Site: brandenburg
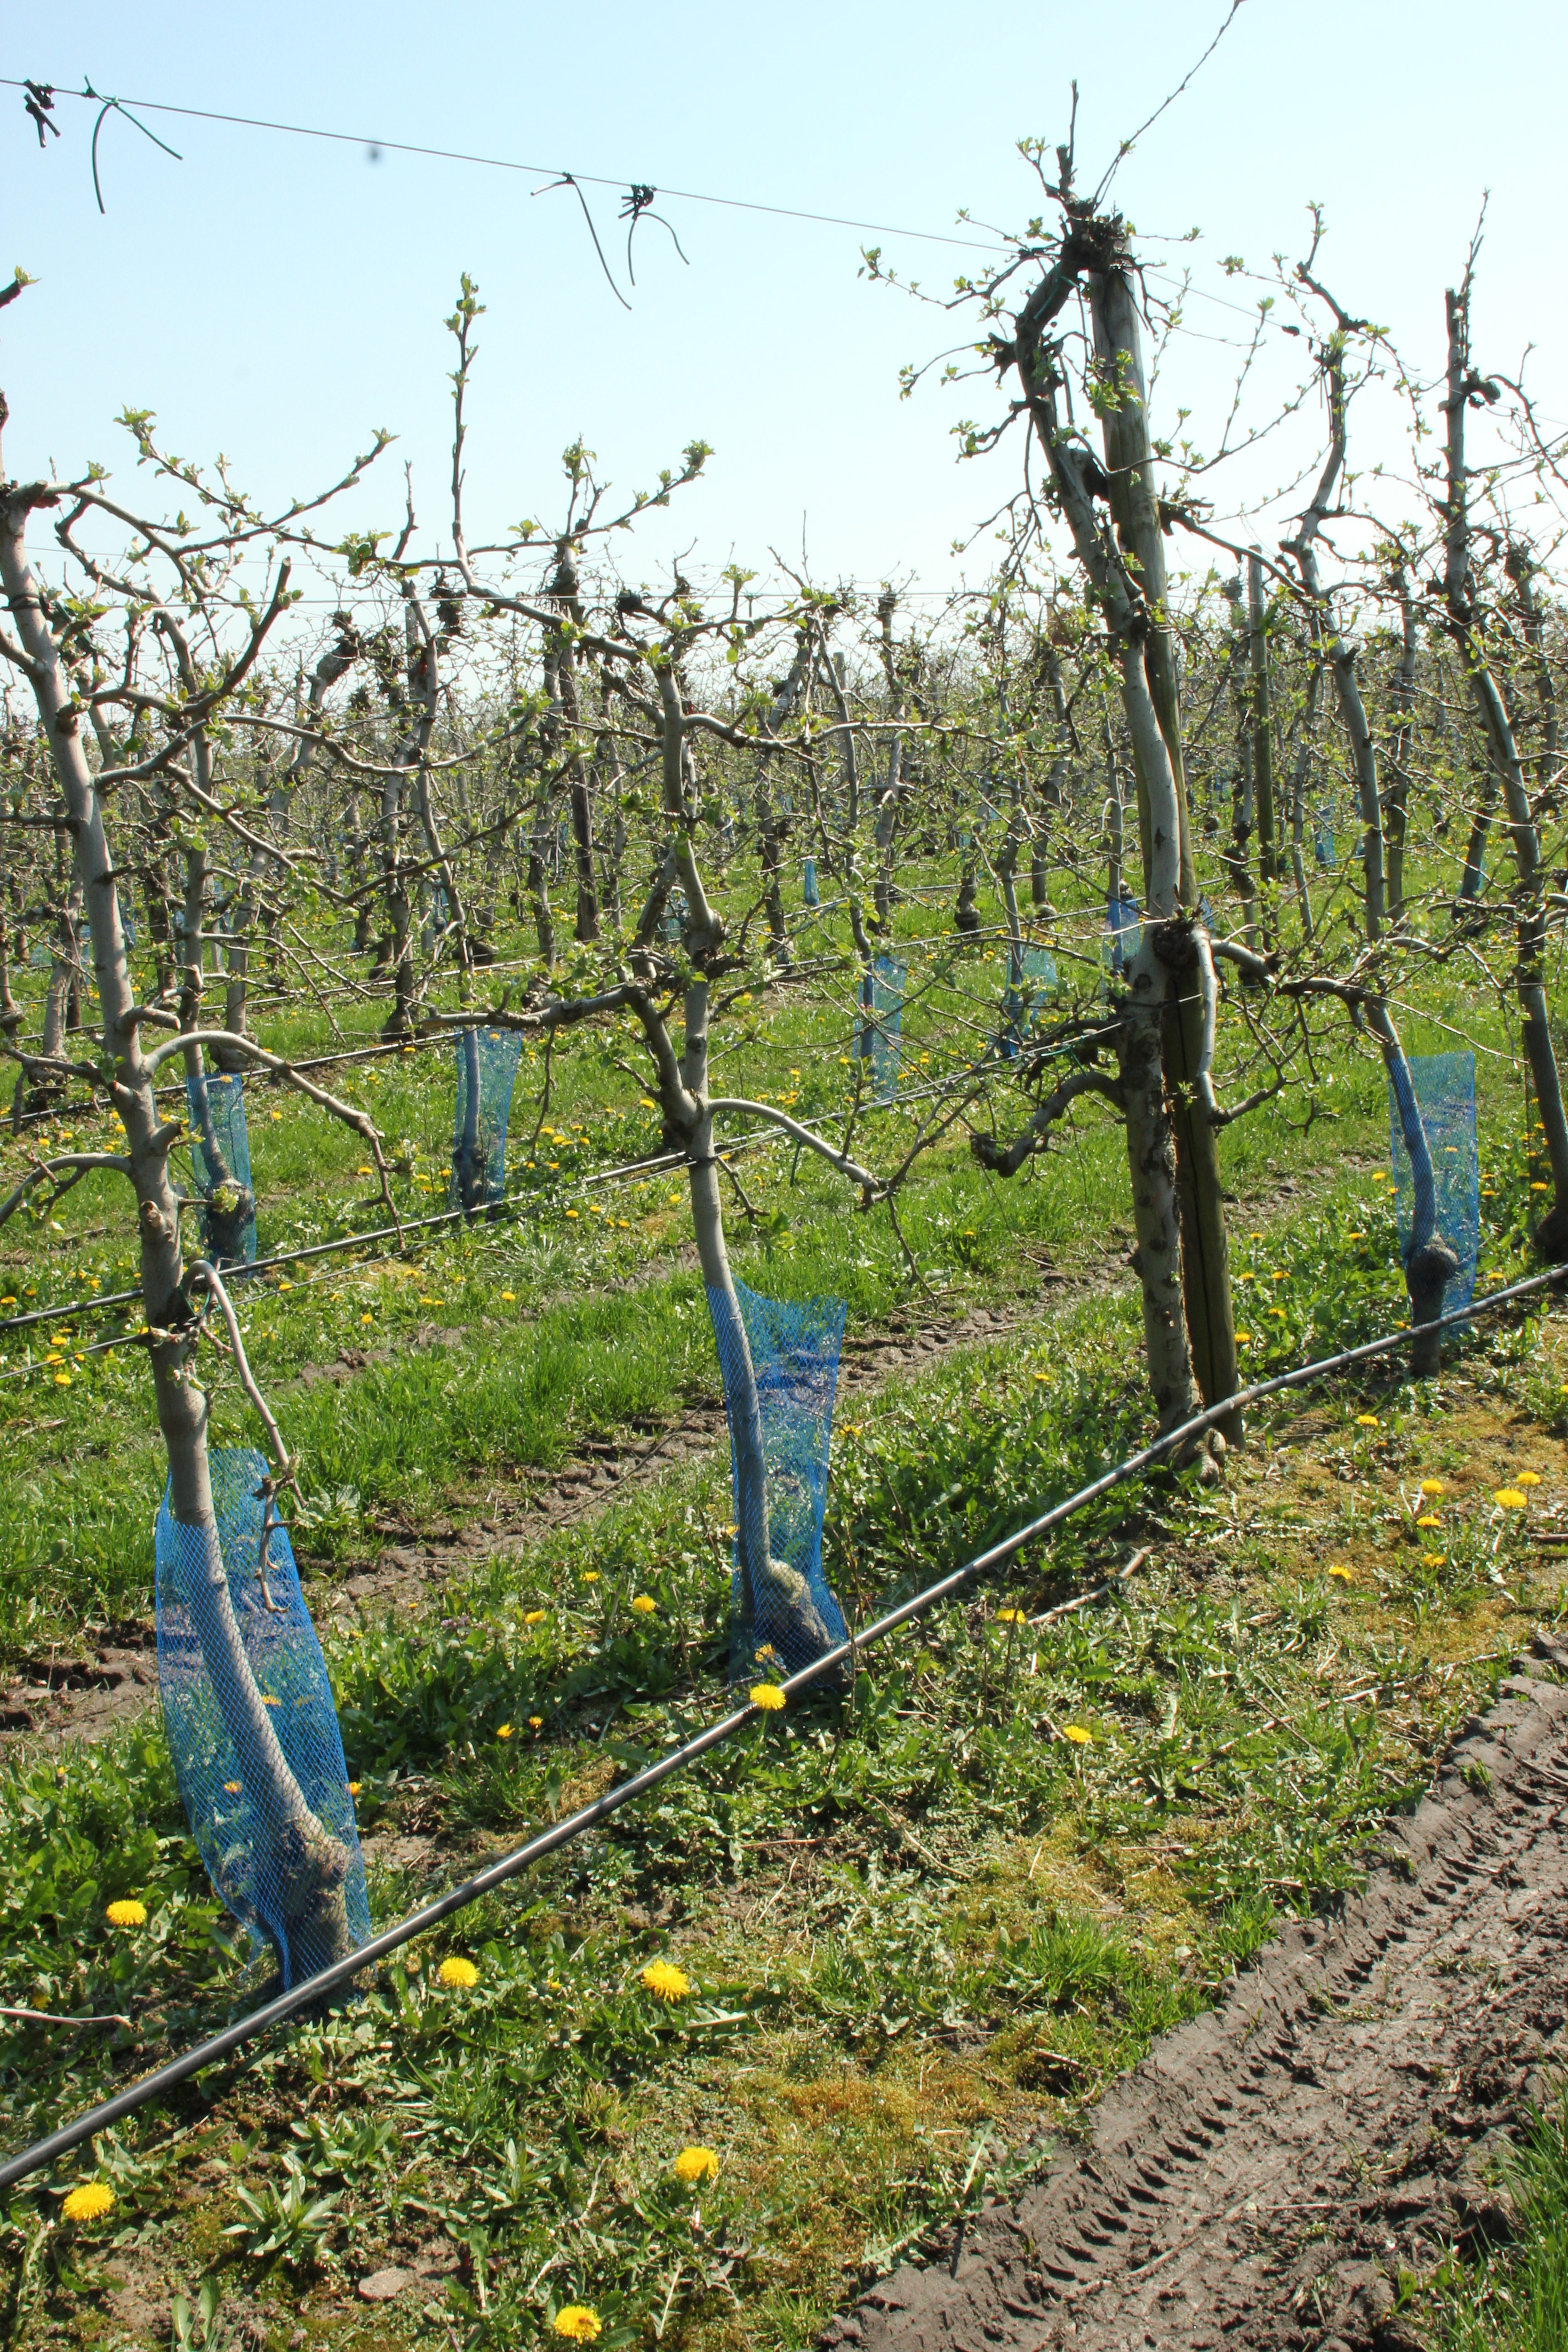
Growth stage (BBCH 56): Inflorescence emergence